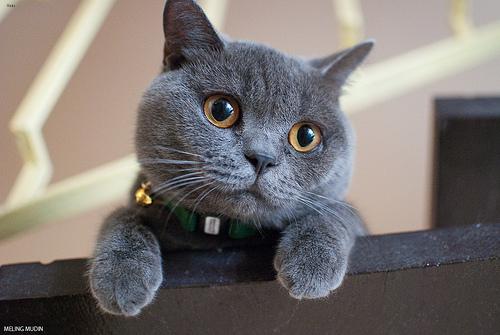
Breed: British Shorthair